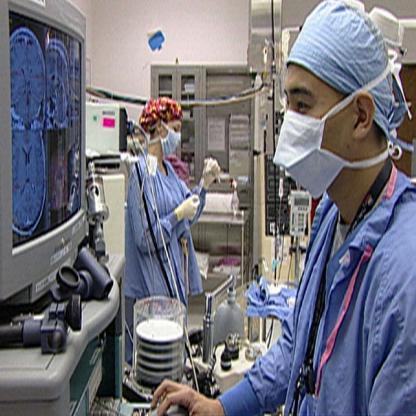
Scene: Indoor